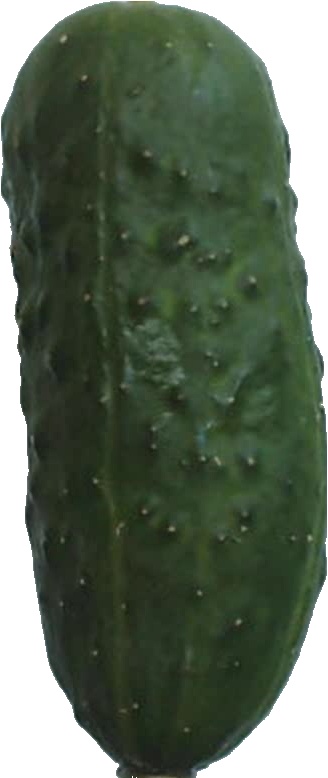
Label: cucumber_1